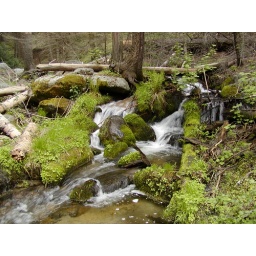
There were fish in there, but failed to catch any, we had chicken for dinner instead